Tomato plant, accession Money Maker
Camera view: bottom (45 deg); turntable rotation: 90 degrees
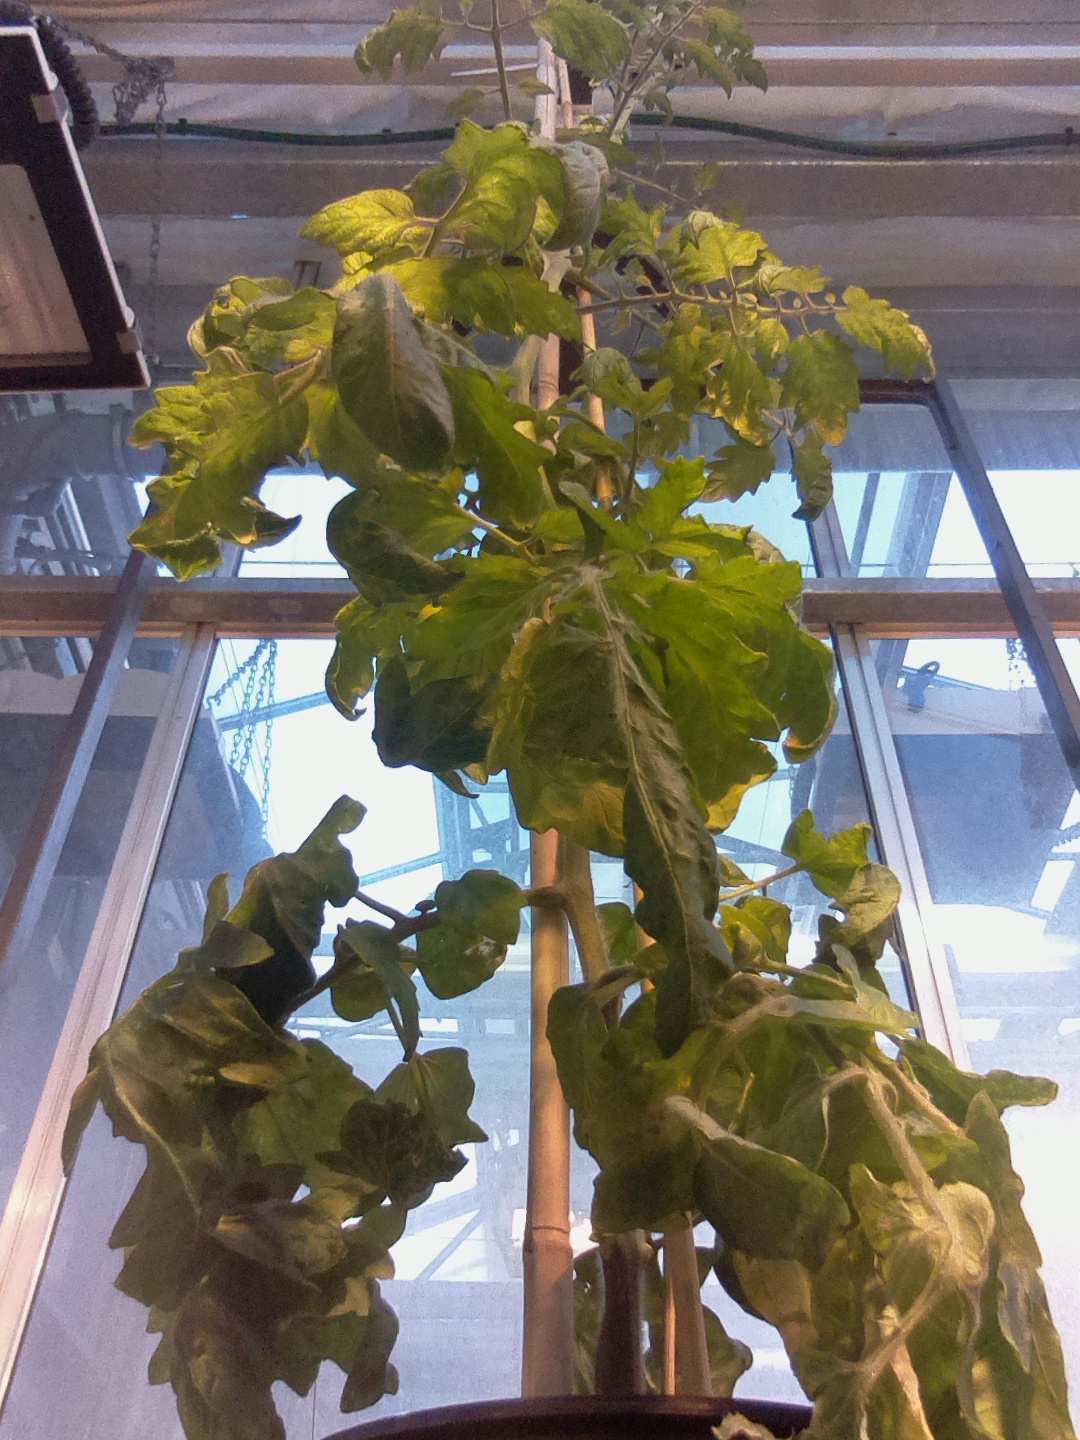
BBCH growth stage 72: 20%-30% of final fruit size